Blaming (novel)

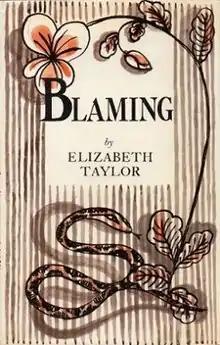
First edition (publ. Chatto & Windus)

Blaming is the last novel by Elizabeth Taylor. It was first published, posthumously, in 1976.